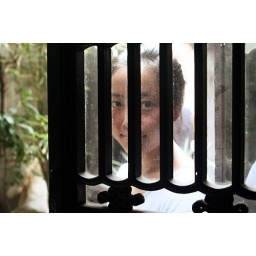
girl behind in the window